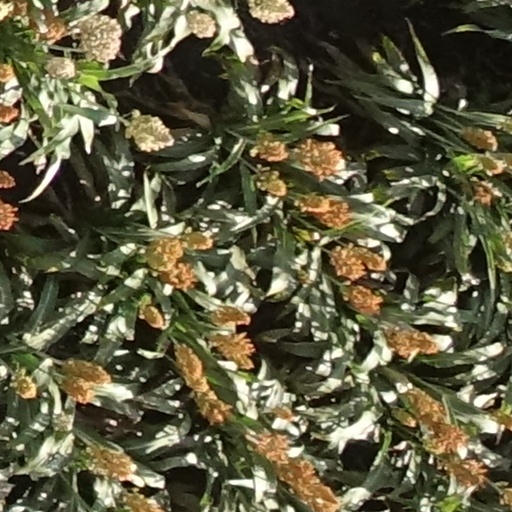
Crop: sorghum